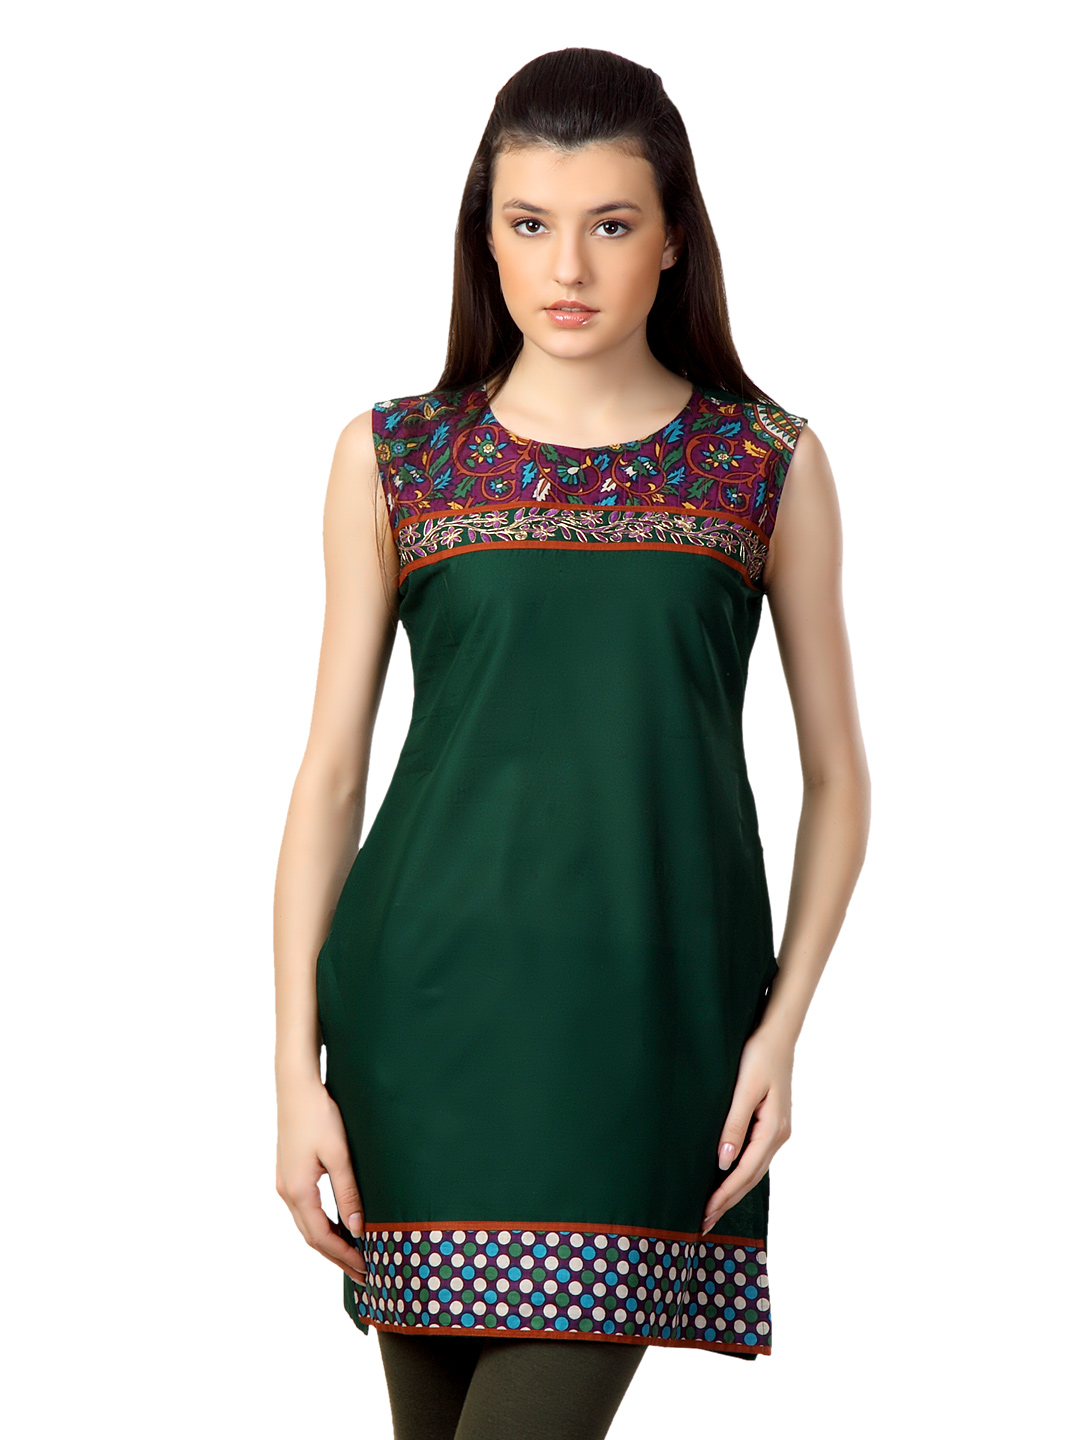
Span Women Green Kurta
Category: Apparel / Topwear / Kurtas
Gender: Women
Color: Green
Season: Summer 2012
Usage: Ethnic